The Crying Conch

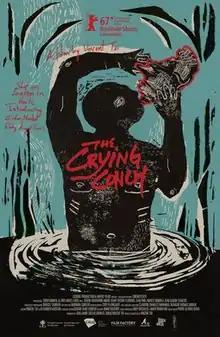
Film poster

The Crying Conch is a Canadian short drama film, directed by Vincent Toi and released in 2017. The film centres on a man who is drawn into a rebellion that parallels the 18th-century story of Haitian revolutionary François Mackandal.